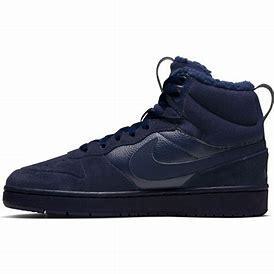
Brand: Nike
Model: Court Borough 2